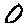
Label: 0